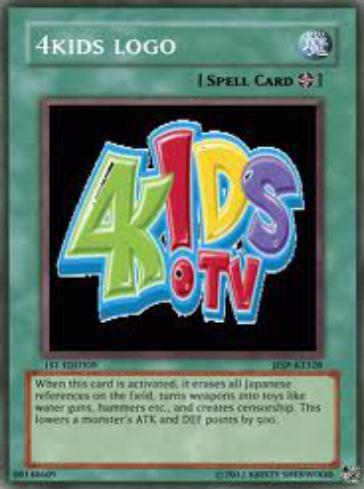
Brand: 4Kids
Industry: Leisure